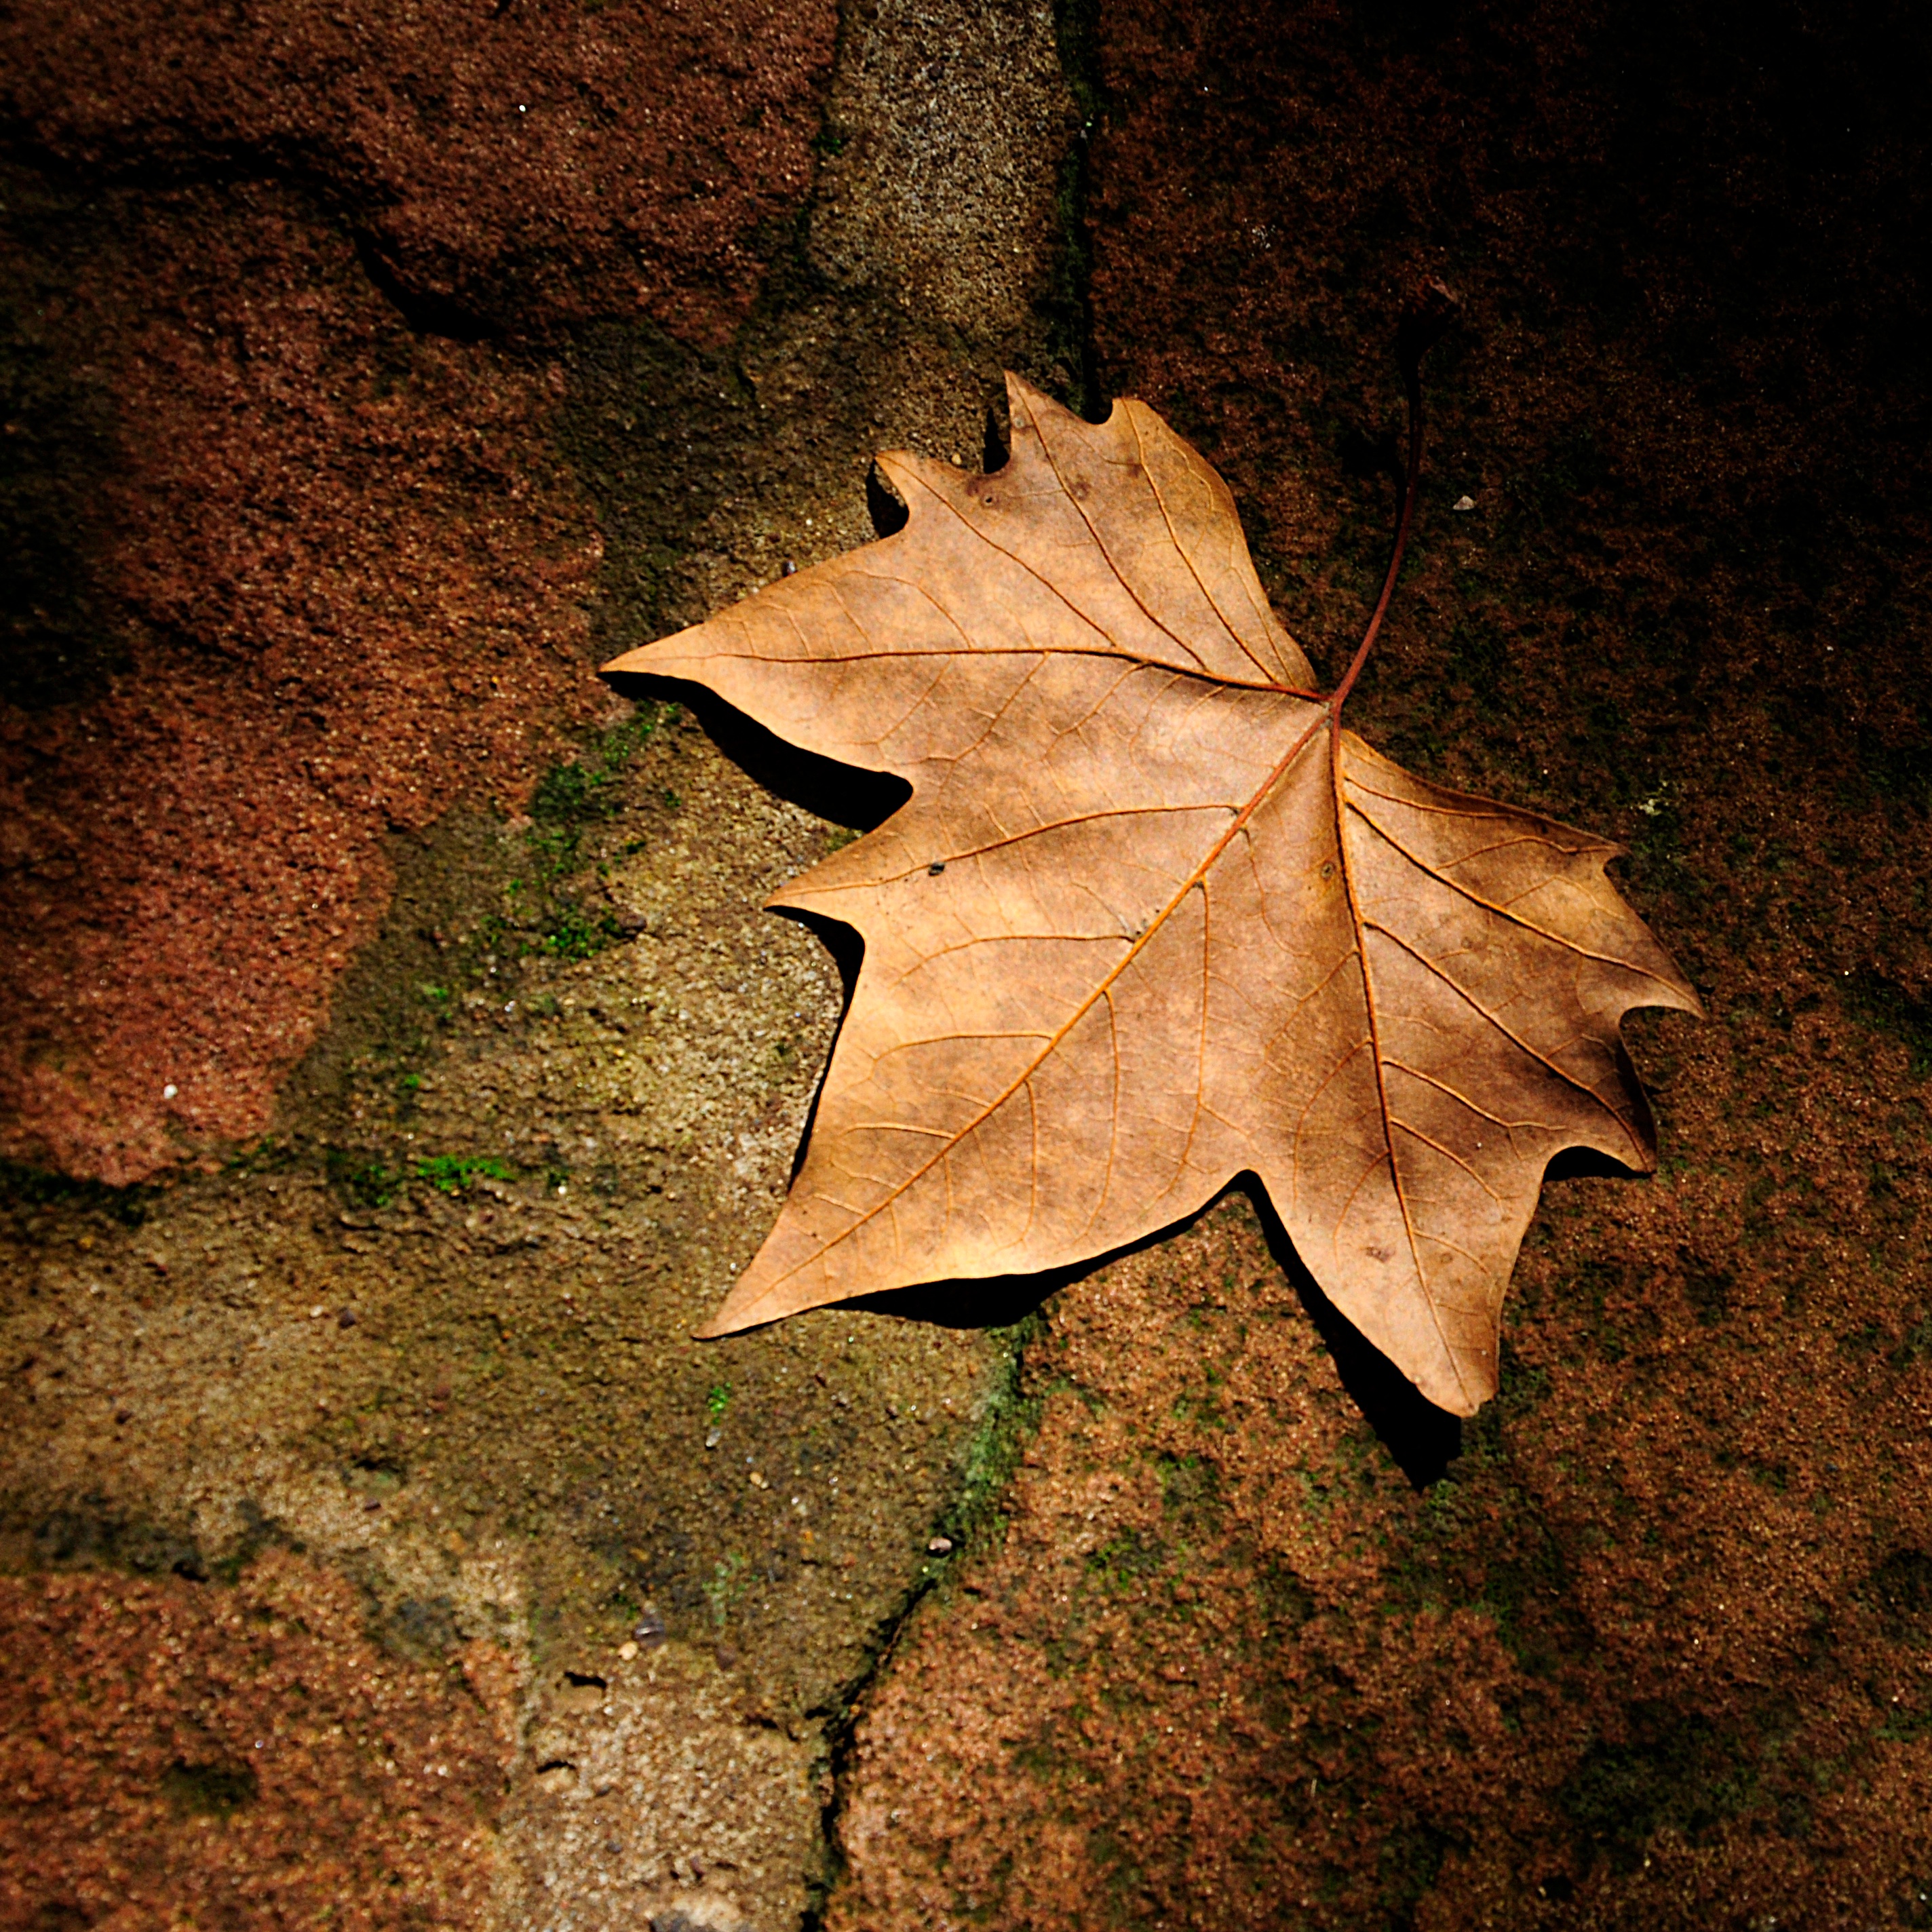
tree, nature, branch, plant, leaf, autumn, soil, season, fauna, maple tree, maple leaf, macro photography, woody plant